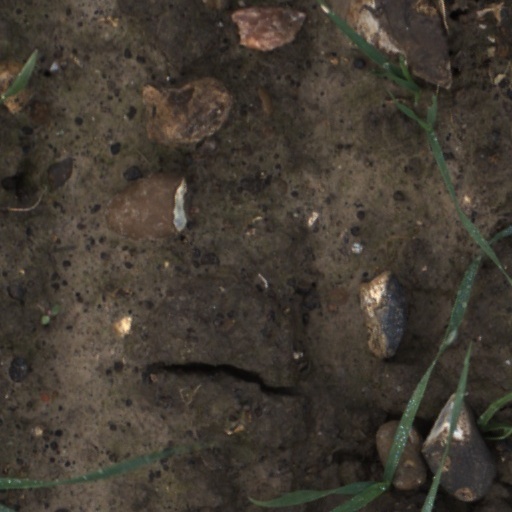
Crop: wheat